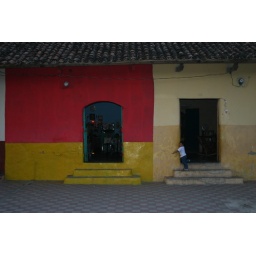
boy beckoning friends over to his house to play